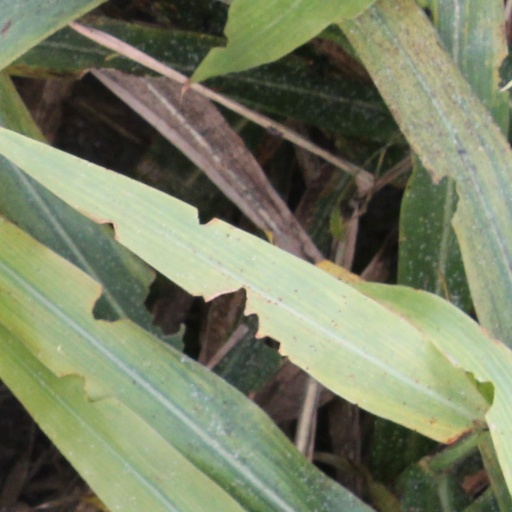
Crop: sorghum